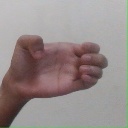
अक्षर: ख